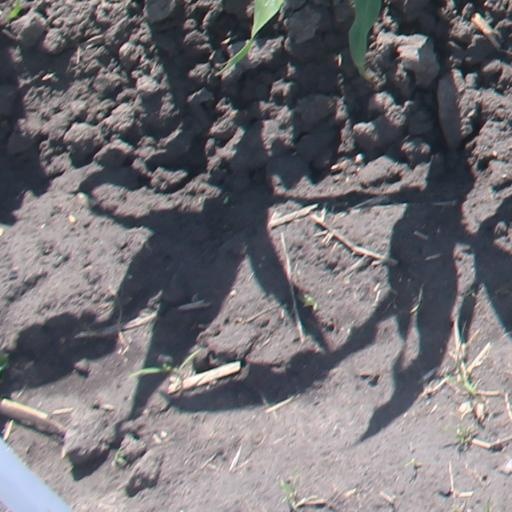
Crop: maize; corn